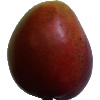
Label: red_mango